Divine (performer)

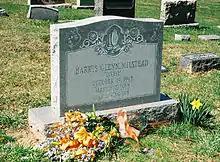
Glenn Milstead's grave at Prospect Hill Park Cemetery, Towson, Maryland

On March 7, 1988, three weeks after "Hairspray" was released nationwide, Divine was staying at the Regency Plaza Suites Hotel in Los Angeles. He was scheduled to tape a guest appearance the following day as Uncle Otto on the Fox network's television series "Married... with Children" in the second season wrap-up episode. After spending all day at Sunset Gower Studios for rehearsals, Divine returned to his hotel that evening, where he dined with friends at the hotel restaurant before returning to his room. Shortly before midnight, he died in his sleep, at age 42, of a heart attack. His body was discovered by Bernard Jay the following morning, who then sat with the body for the next six hours, alongside three of Divine's other friends. They contacted Thomas Noguchi, the former chief coroner of Los Angeles County, who arranged for removal of the body; Divine's friends were able to prevent the press from taking any photographs of the body as it was being carried out of the hotel.